Peace walk

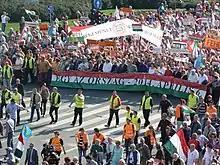
Peace walk for the Unity of Hungary, on 29 March 2014

In 1984, members of a peace camp walked 26 miles from RAF Daws Hill to Naphill through country roads to raise money for "The Angry Pacifist" magazine.